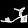
Label: Sandal